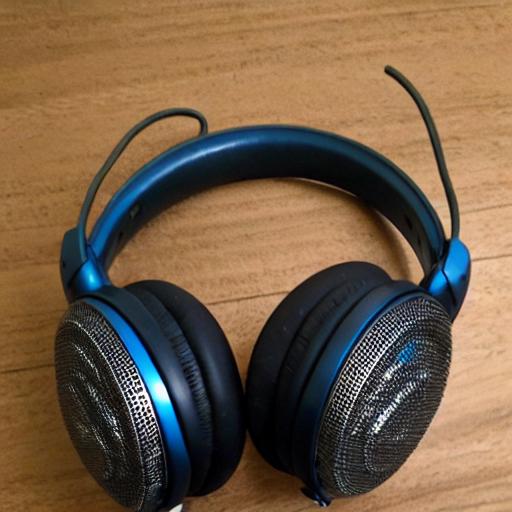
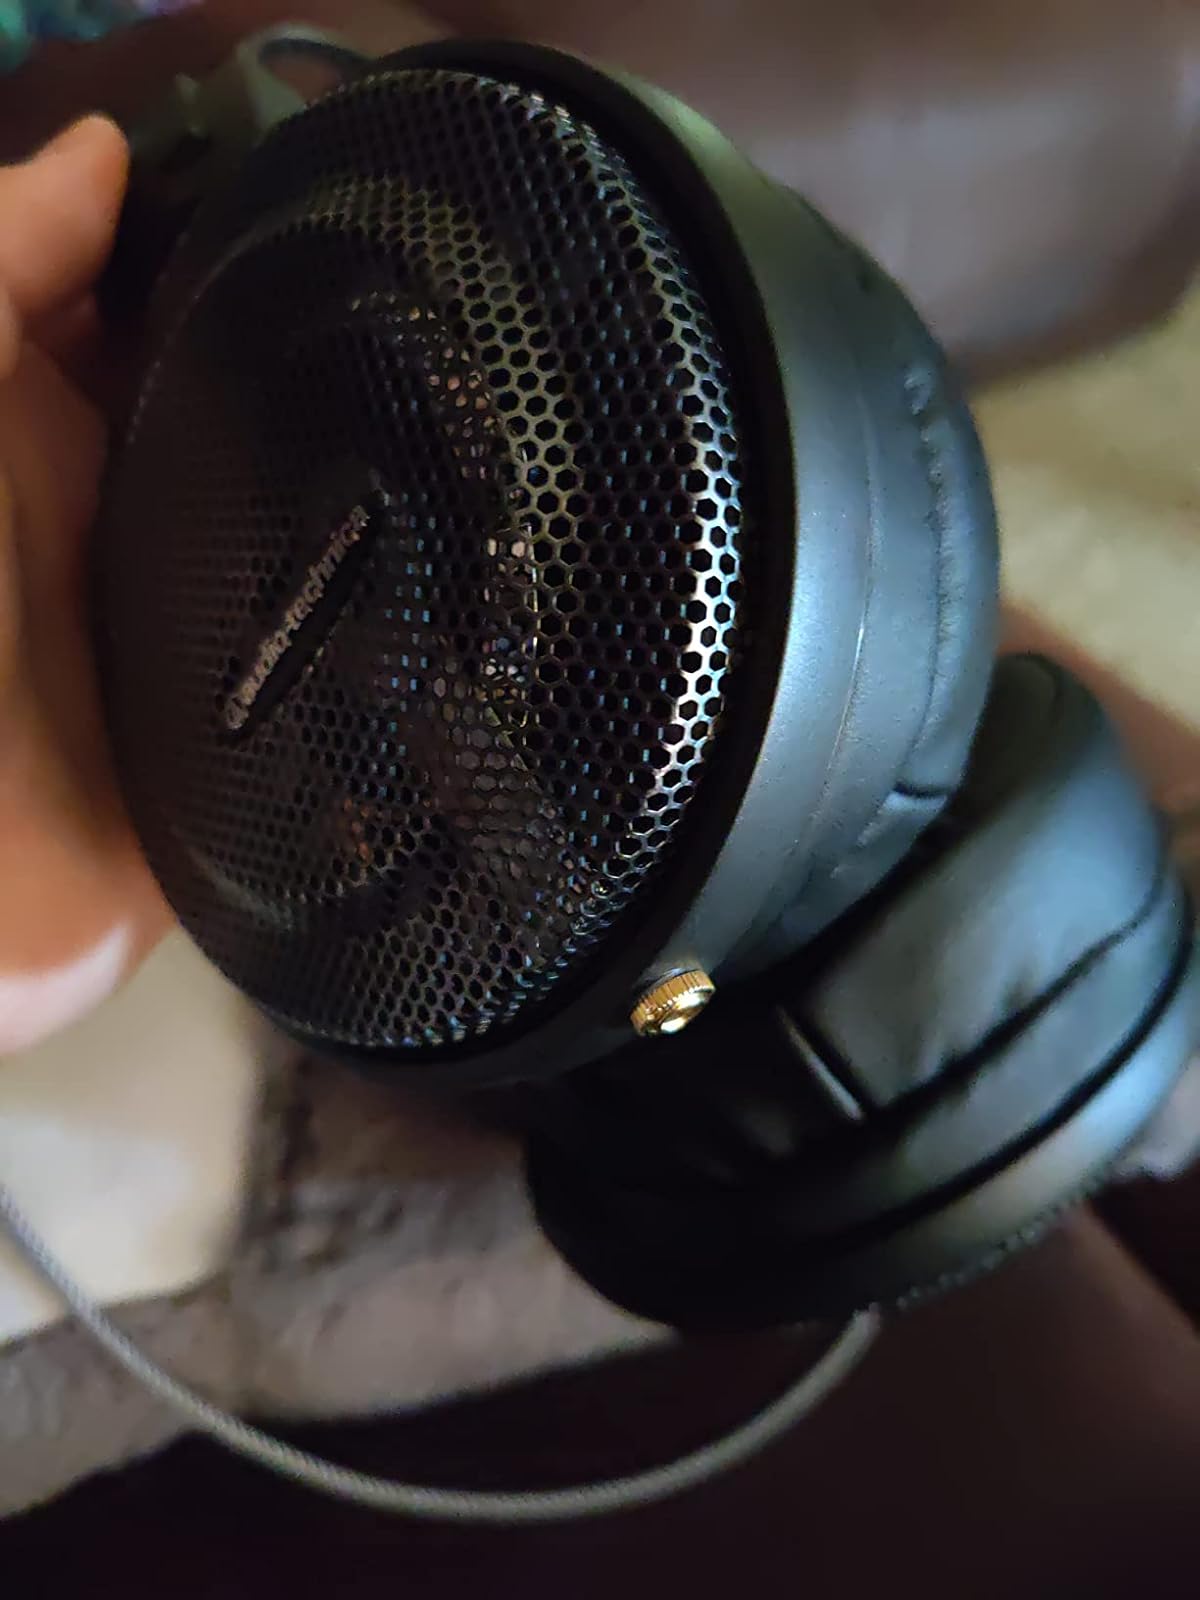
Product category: headphones
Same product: no